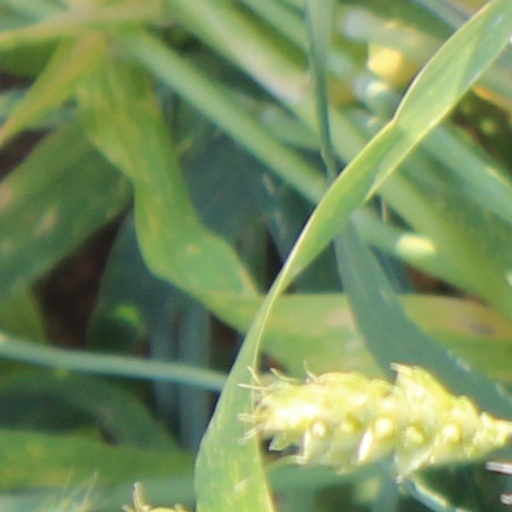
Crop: wheat